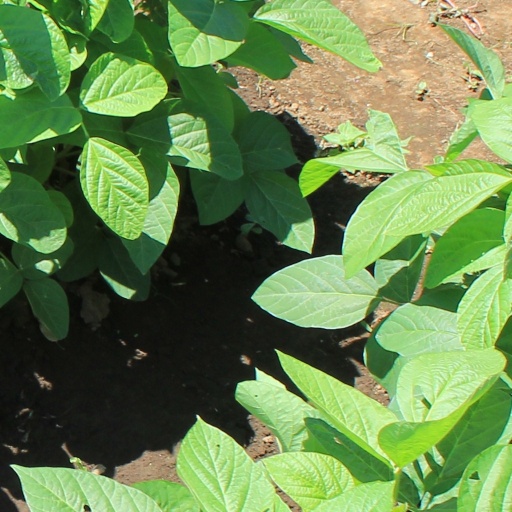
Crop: soybean